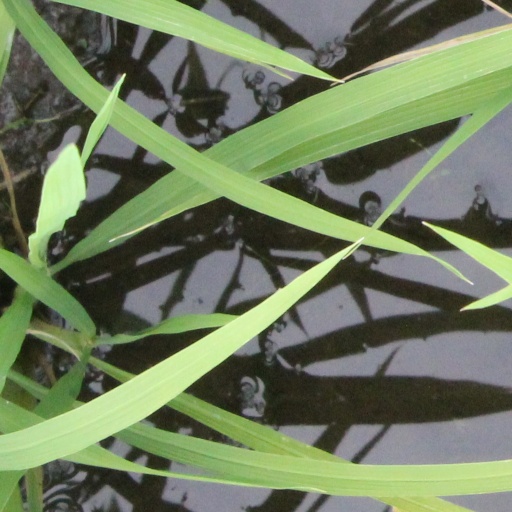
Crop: rice